Kōza District, Kanagawa

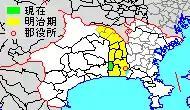
Map of Kōza District with Meiji period area in yellow, modern area in green 1 - Samukawa

As of 2009, the district has an estimated population of 47,812 and a density of 3,560 persons per km. The total area is 13.42 km.